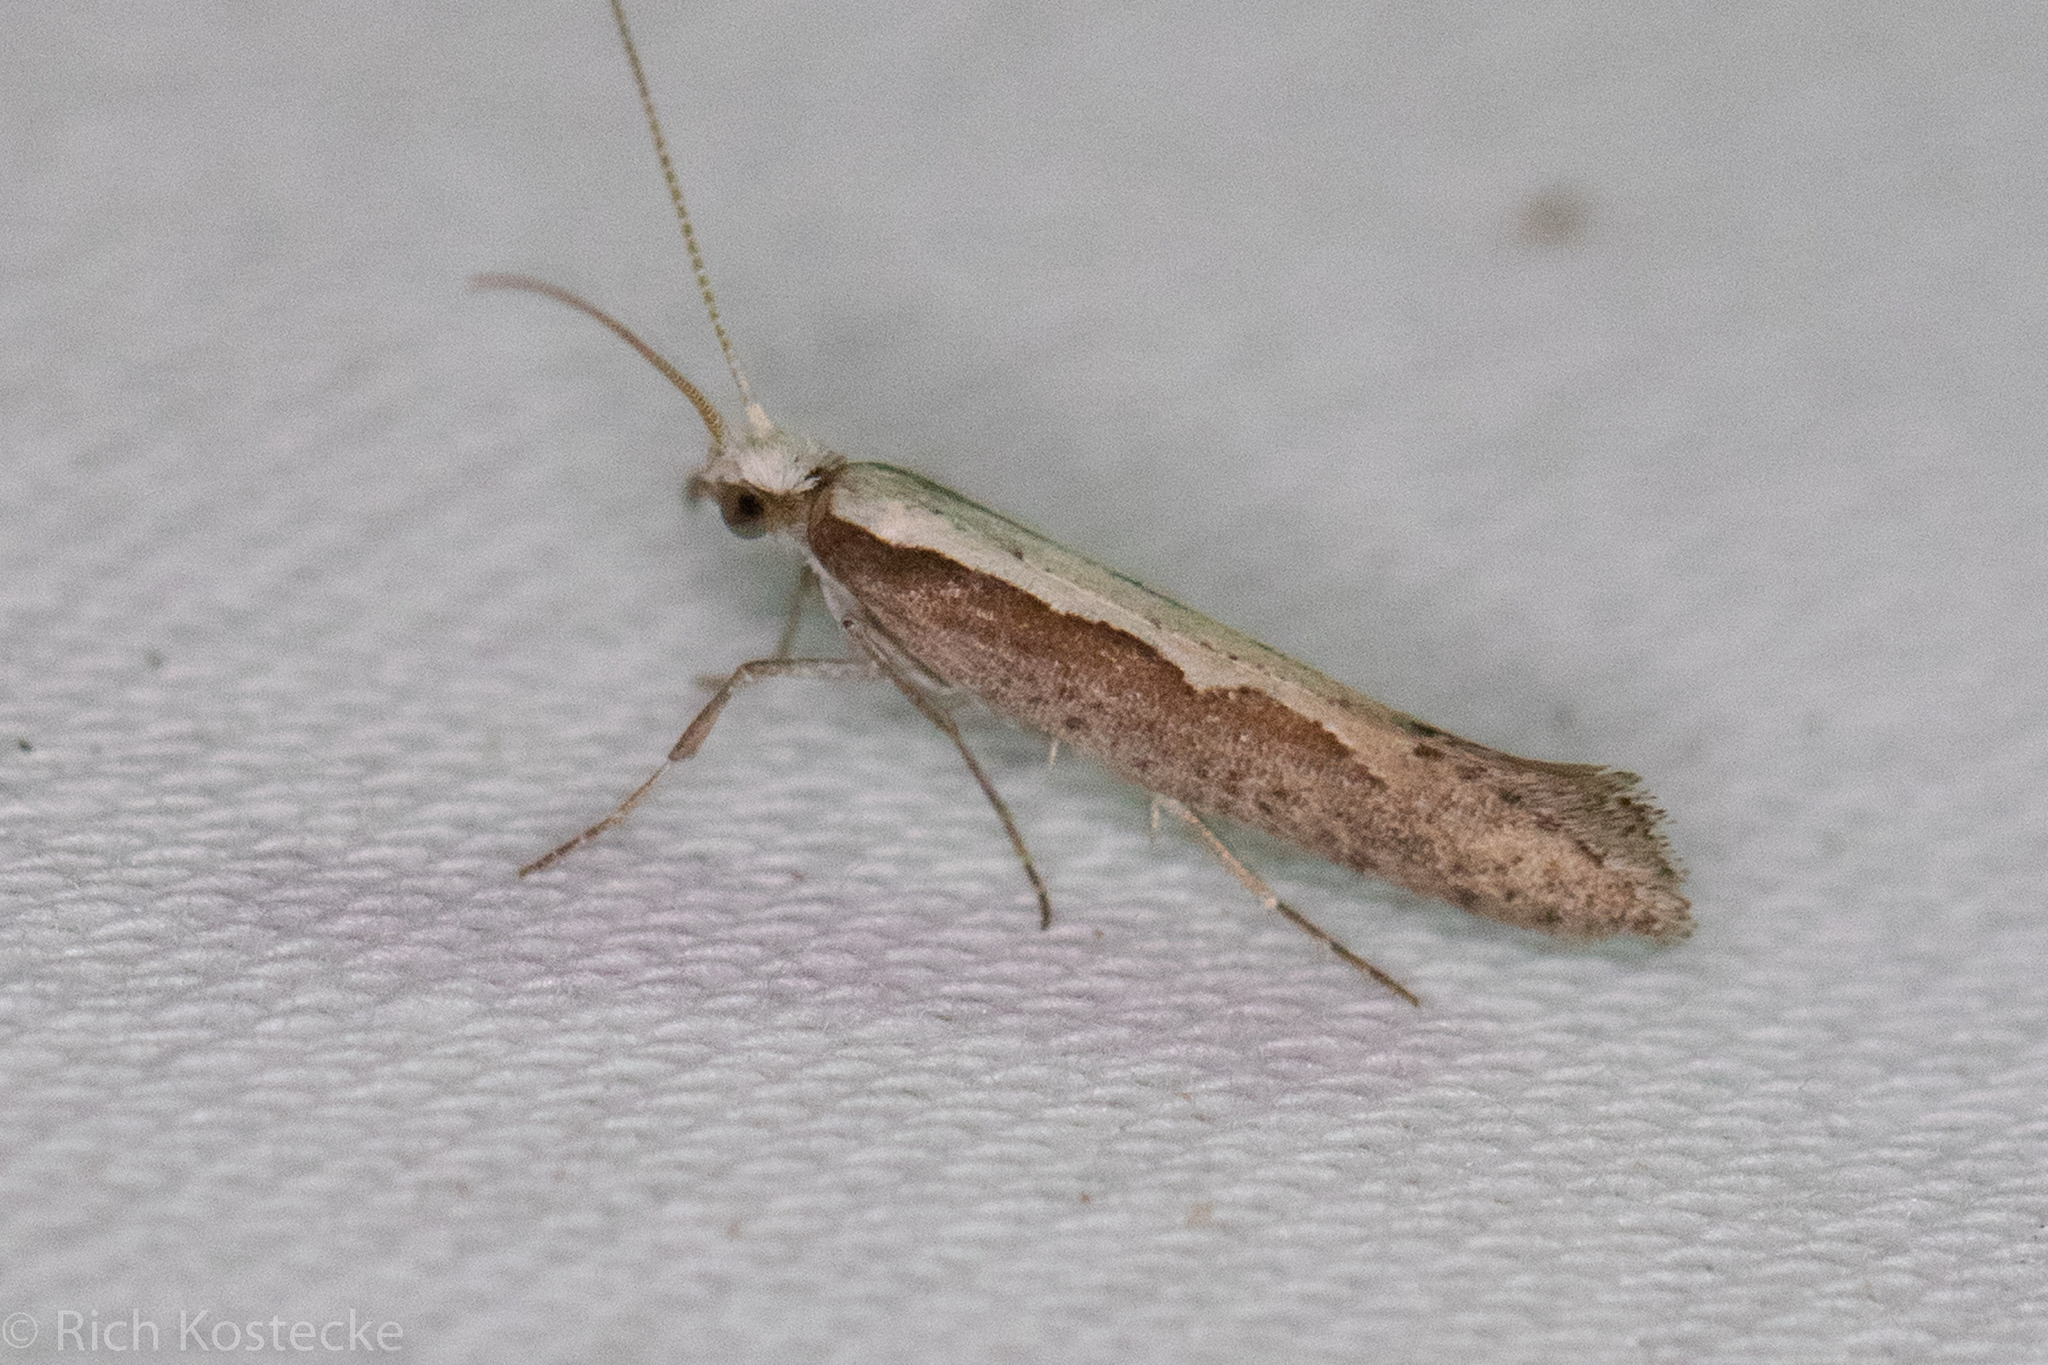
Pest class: diamondback_moth